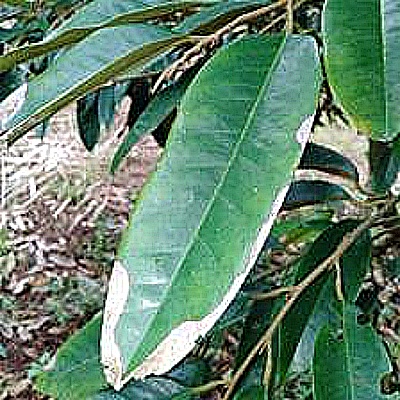
Label: Leaf_Blight